List of career achievements by Yuzuru Hanyu

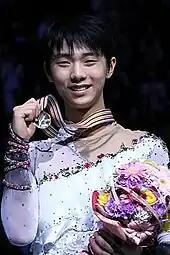
Hanyu at the 2014 World Championships podium, winning his first world title

Hanyu medalled in all 14 figure skating seasons of his junior and senior career and won at least one gold in each season with exception of his senior debut in 2010–11. His most successful season by medals was the 2013–14 season, having won his first Winter Olympics, World Championships, Grand Prix Final, and seven medals in total. He also medalled seven times in the 2016–17 season, including his second World and fourth Grand Prix Final title.